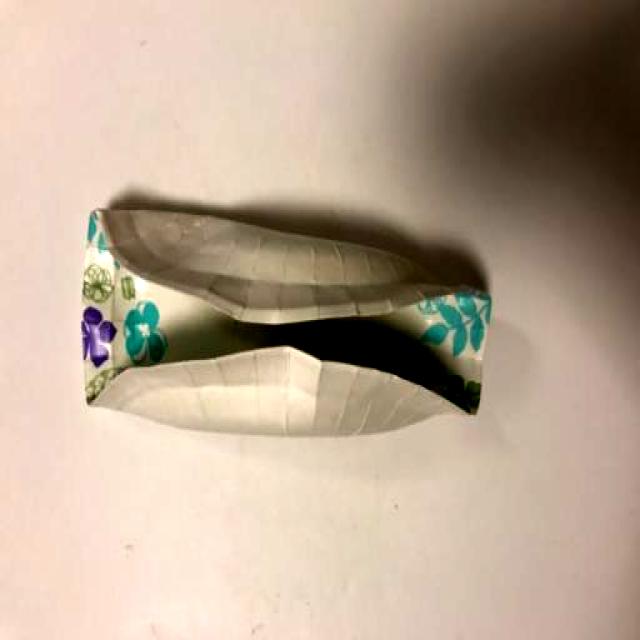
Label: Trash